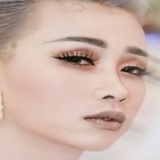
diễn viên Hải Triều